WTIC-TV

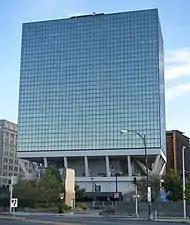
One Corporate Center in Hartford housed WTIC-TV from 1984 to 2009.

After an estimated $10 million in expenditures, WTIC-TV began broadcasting on September 17, 1984. Programming consisted primarily of syndicated reruns, with just one local show on the initial schedule. Jimmy Carter and Eddie Albert were guests of honor at the dedication ceremony, and Bob Steele, who had said the first words on WTIC-TV channel 3 when it started in 1957, did the same for the new WTIC-TV.